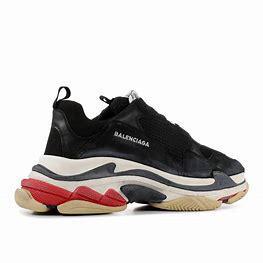
Brand: Balenciaga
Model: Triple S